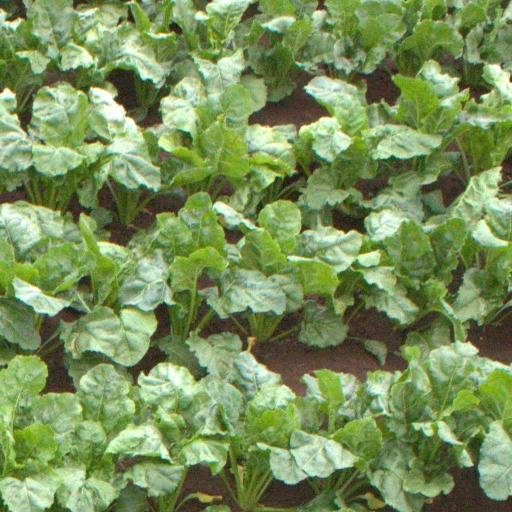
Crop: sugar beet